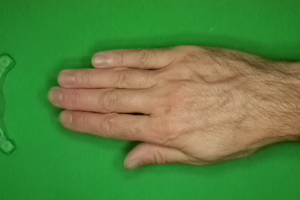
Label: paper